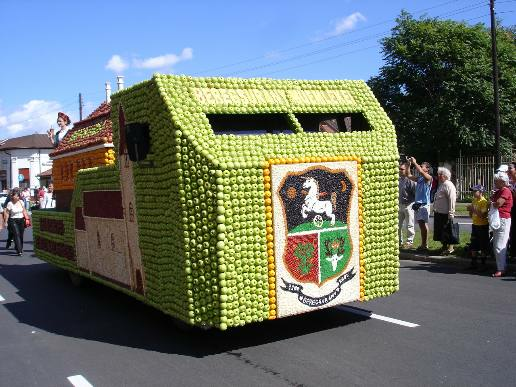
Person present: No